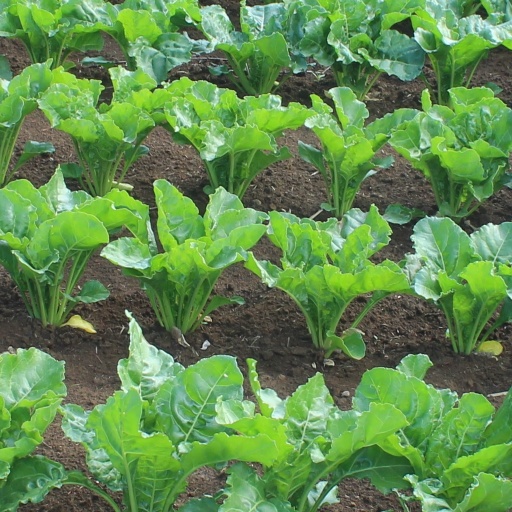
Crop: sugar beet